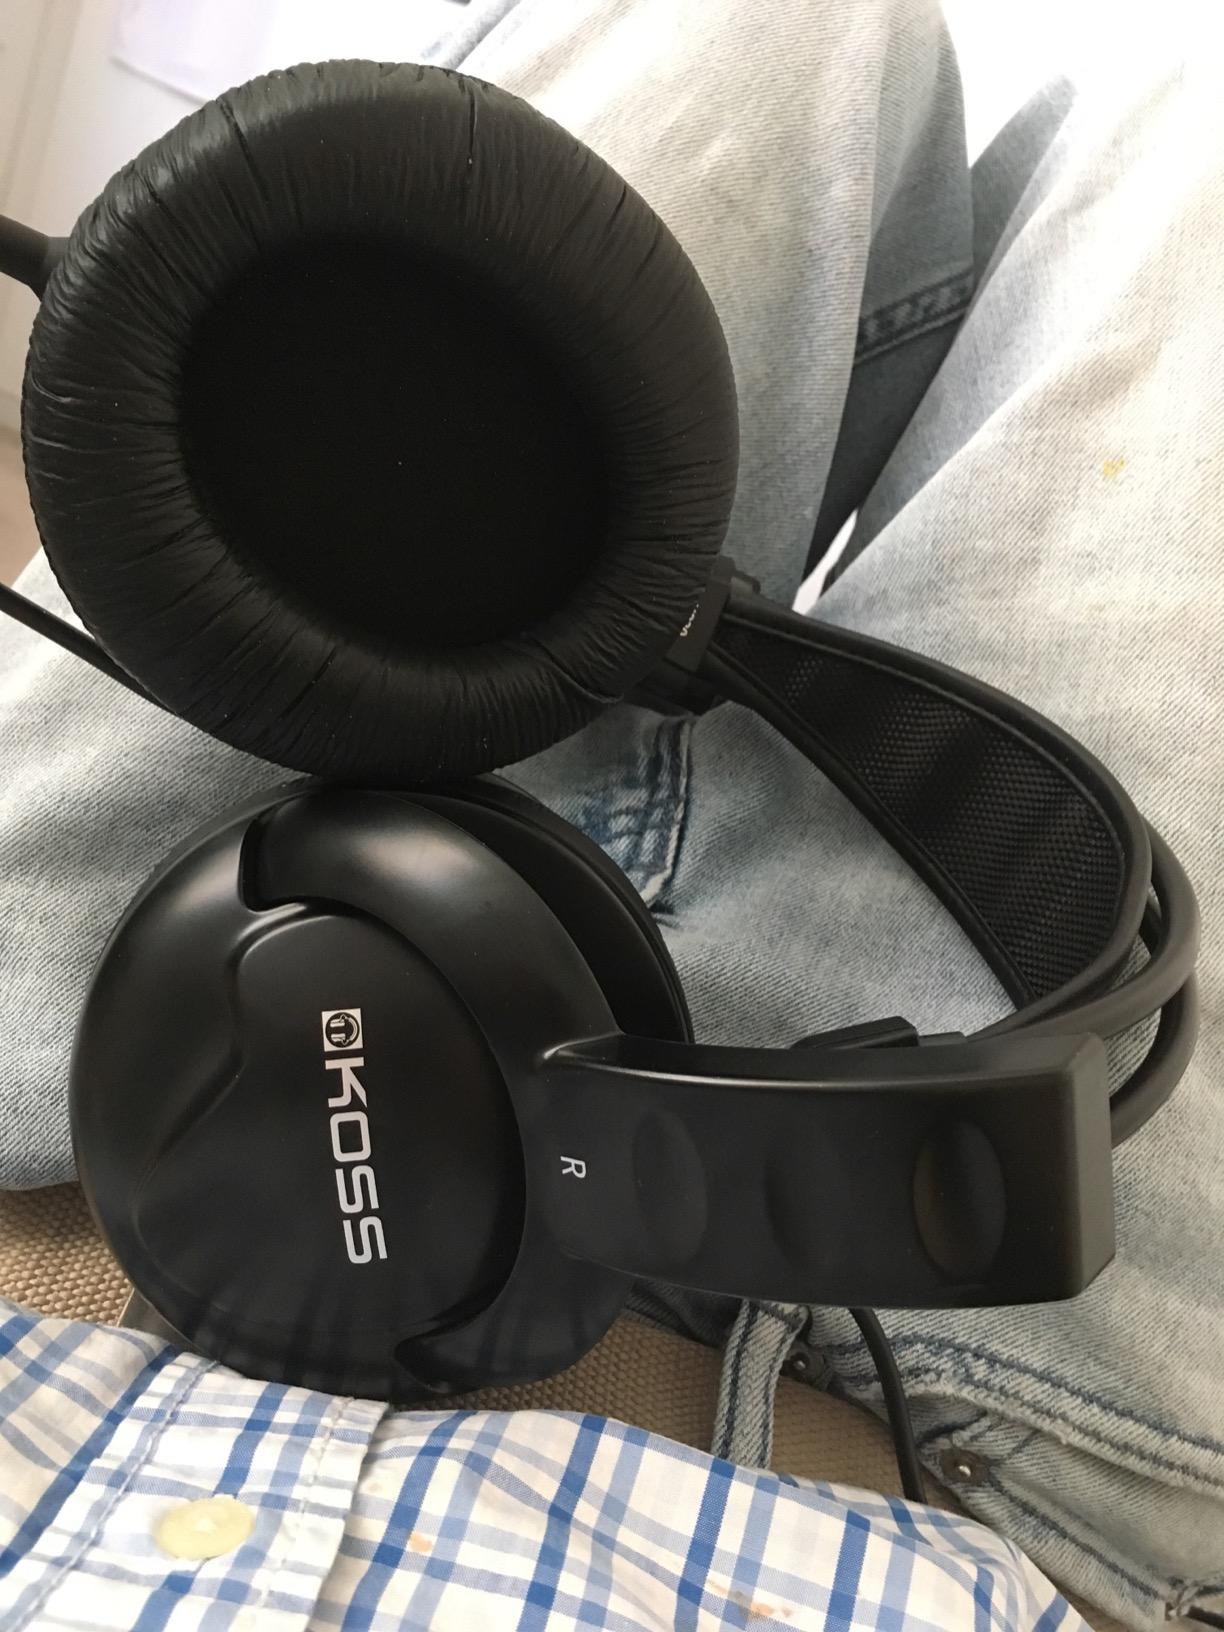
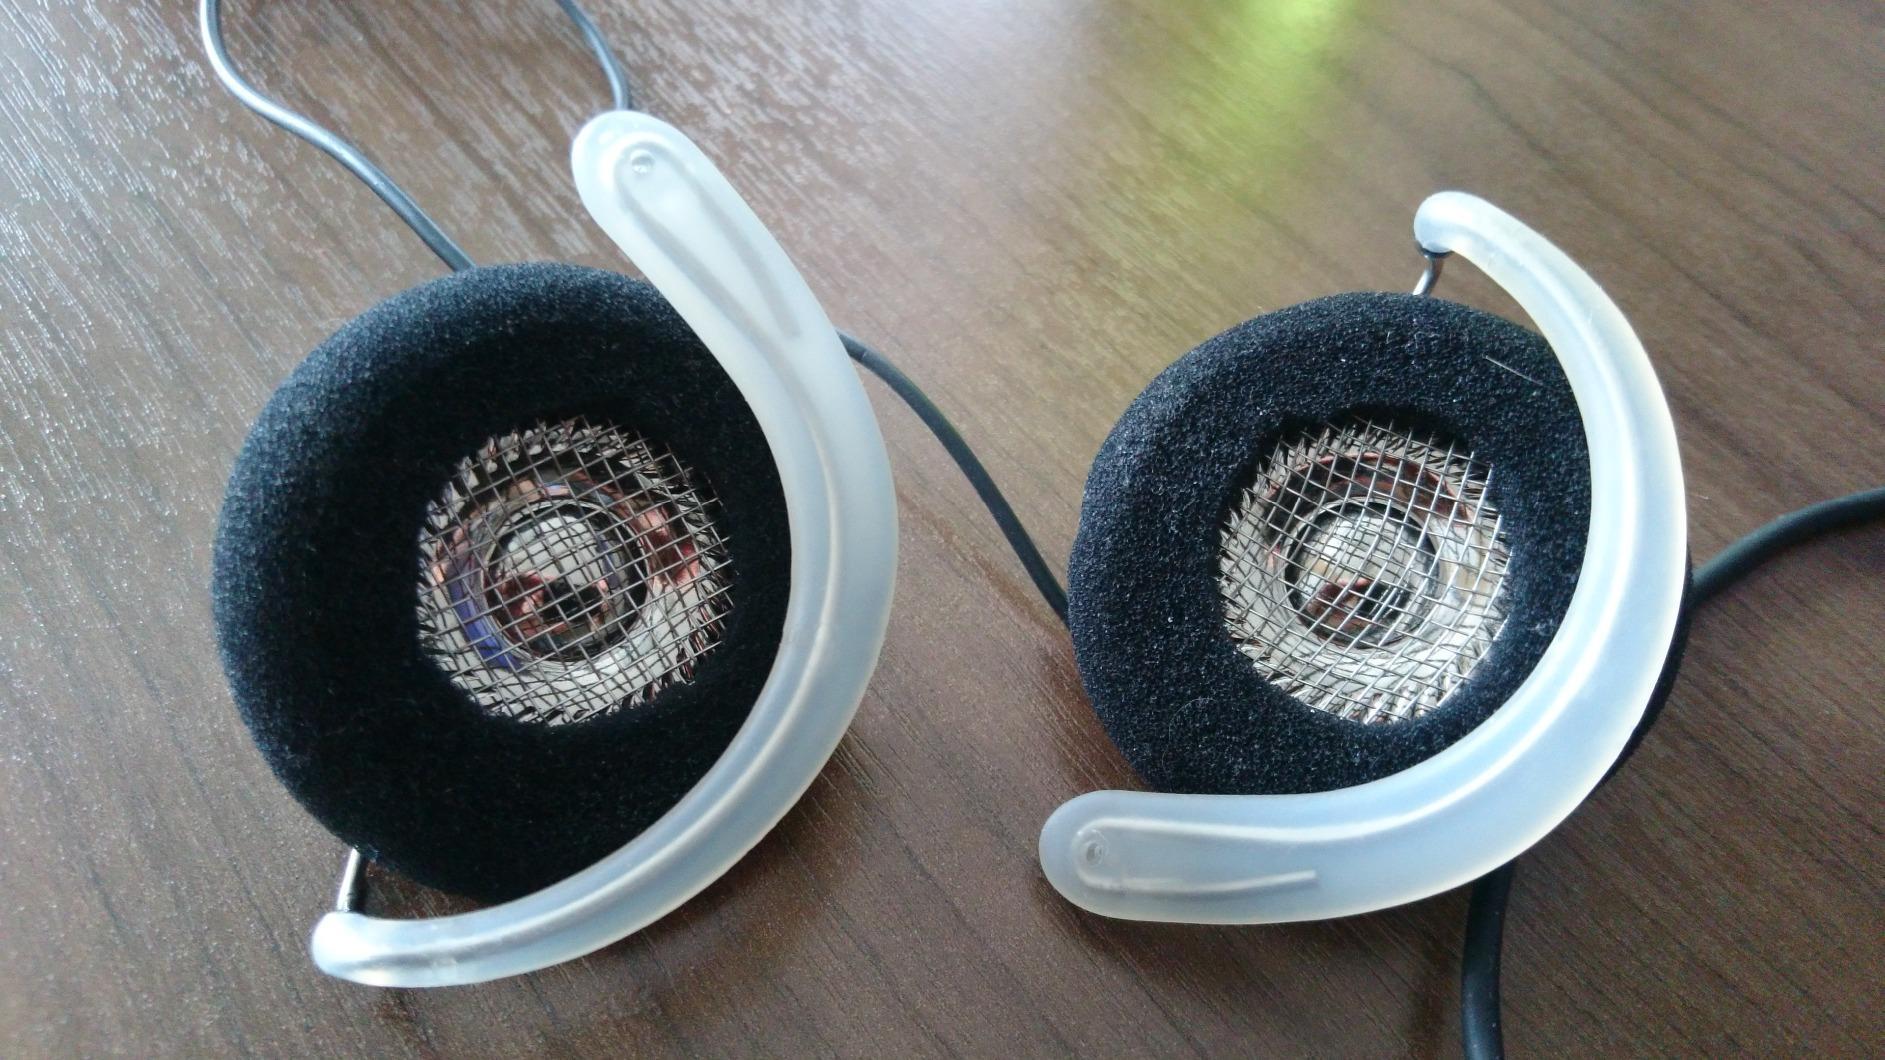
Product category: headphones
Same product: no